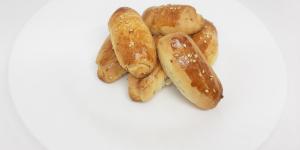
karamanduka